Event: Nepal Earthquake
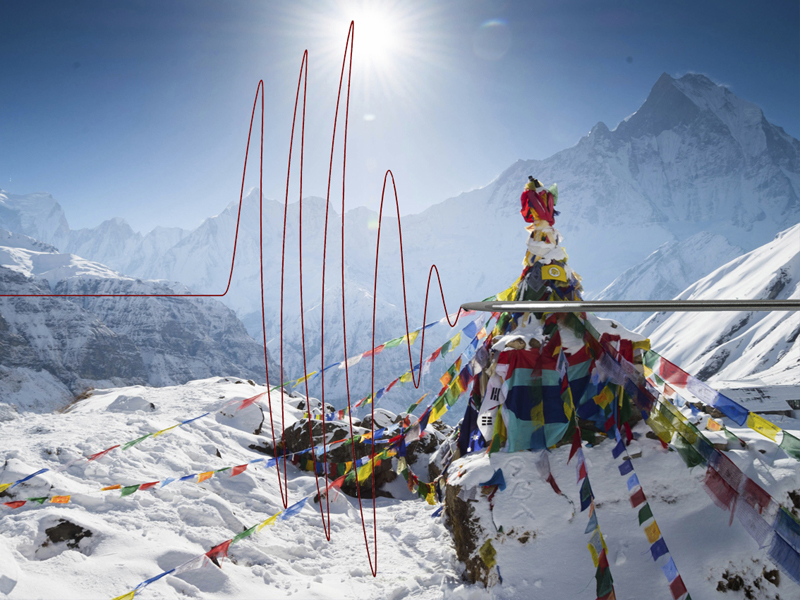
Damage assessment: no_damage